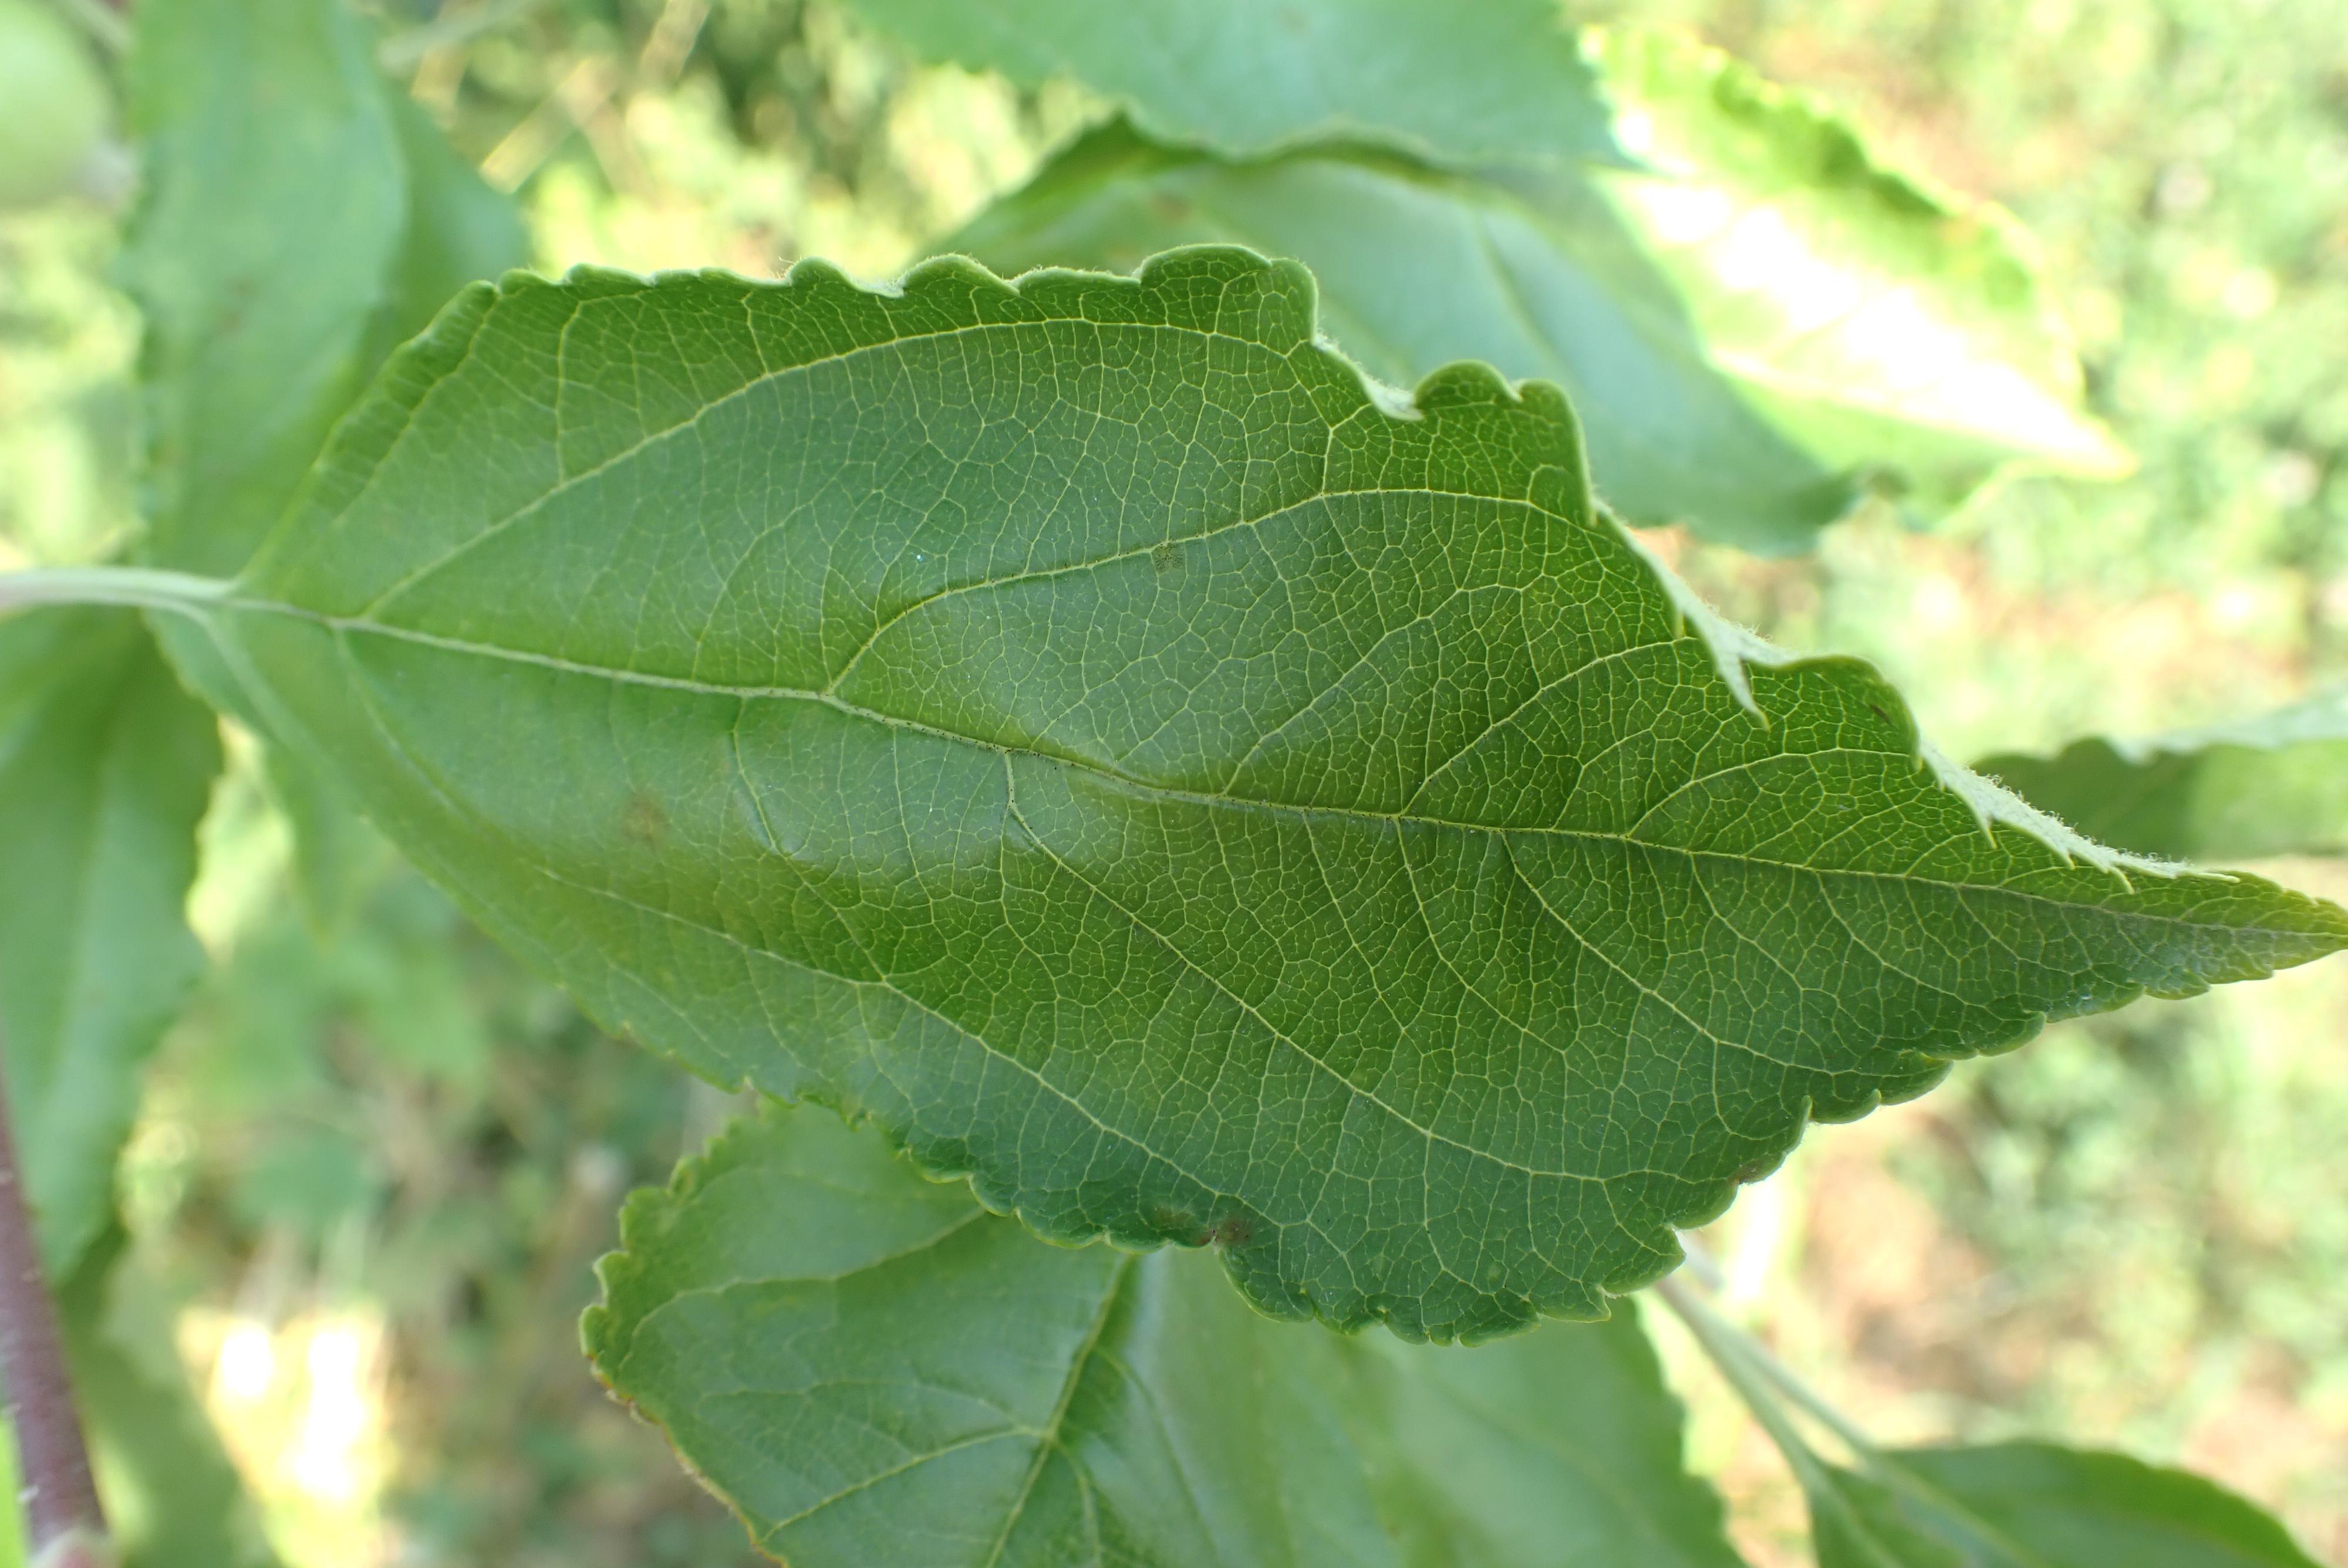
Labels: scab